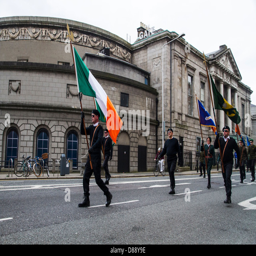
march to commemorate military conflict